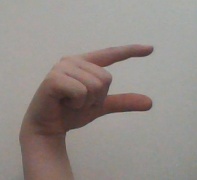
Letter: dal